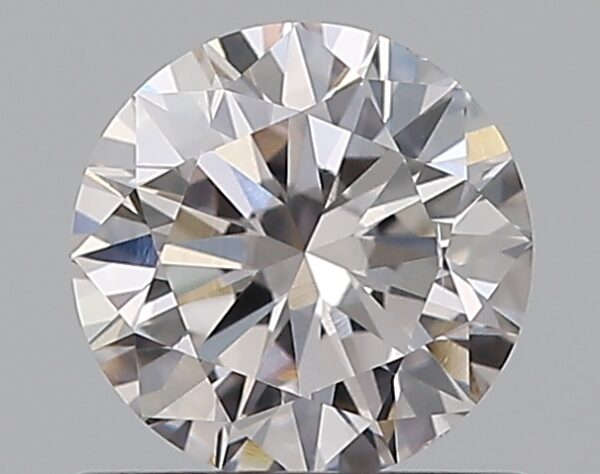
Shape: round
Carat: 0.69
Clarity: SI1
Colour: FANCY
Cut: VG
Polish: EX
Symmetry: VG
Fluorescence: N
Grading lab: GIA
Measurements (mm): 5.6 x 5.62 x 3.48